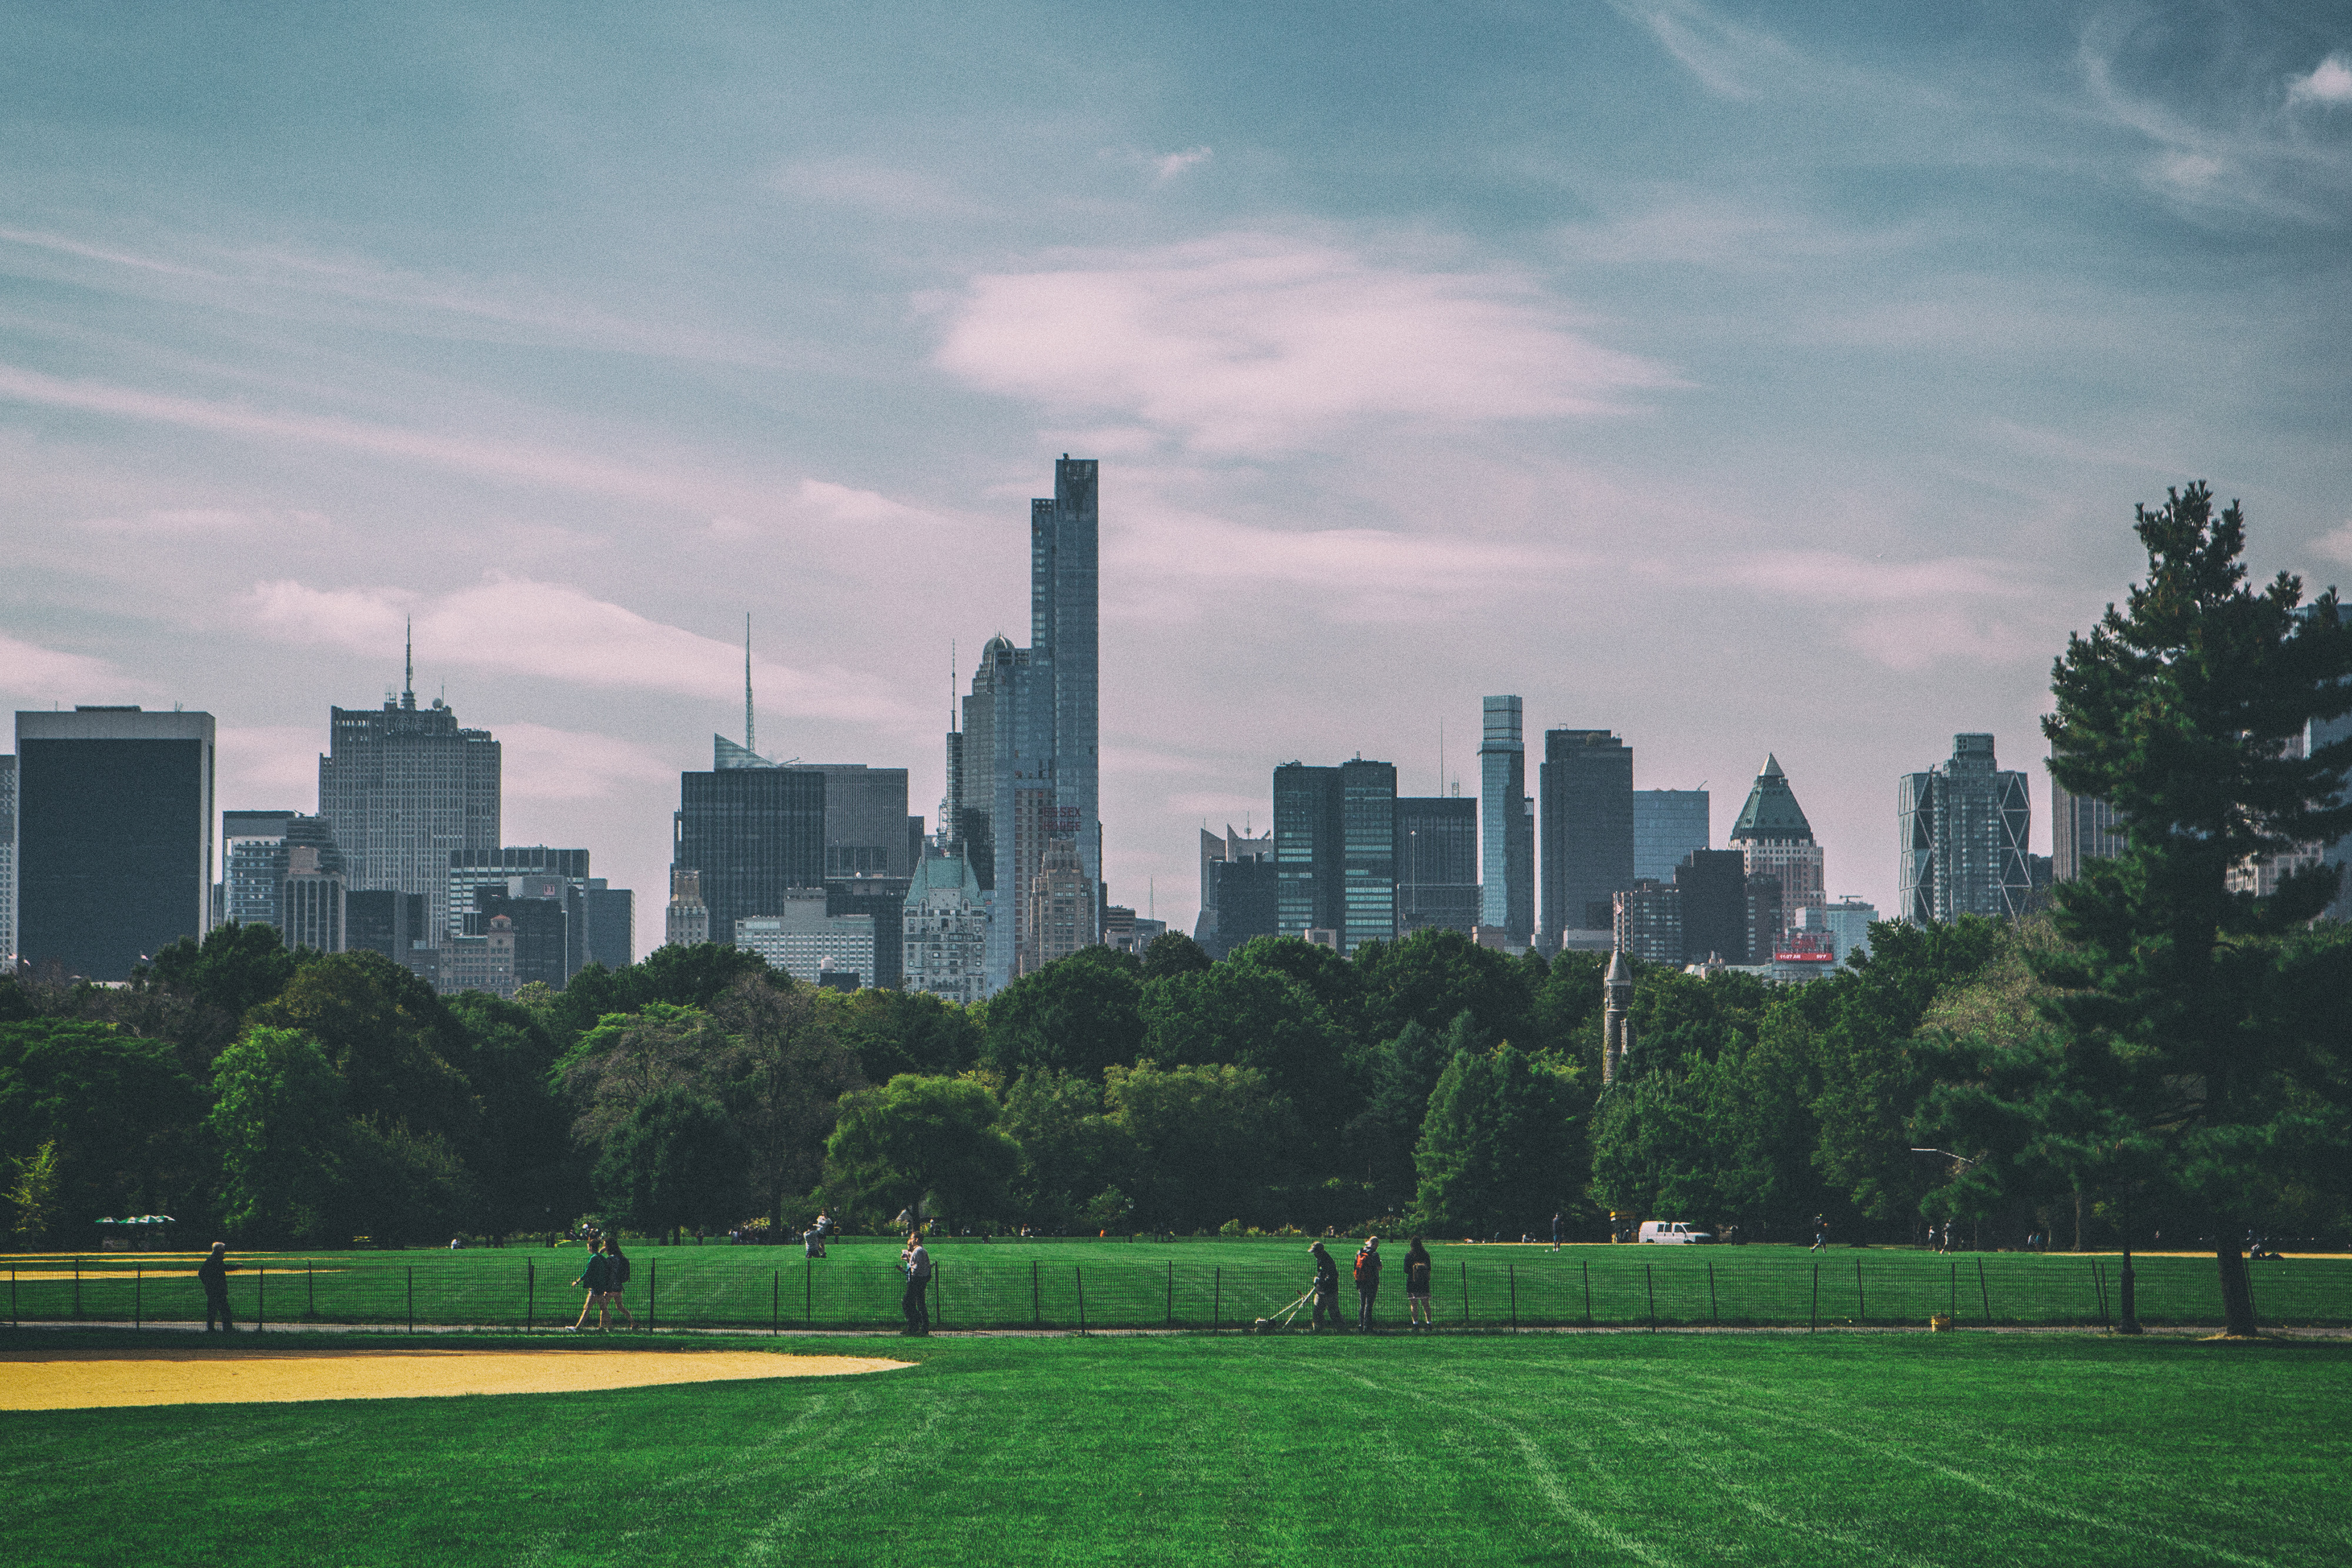
skyline, cityscape, city, green, daytime, metropolitan area, sky, urban area, grass, human settlement, skyscraper, downtown, cloud, tree, metropolis, tower block, architecture, meadow, building, plant, lawn, park, landscape, sport venue, landscaping